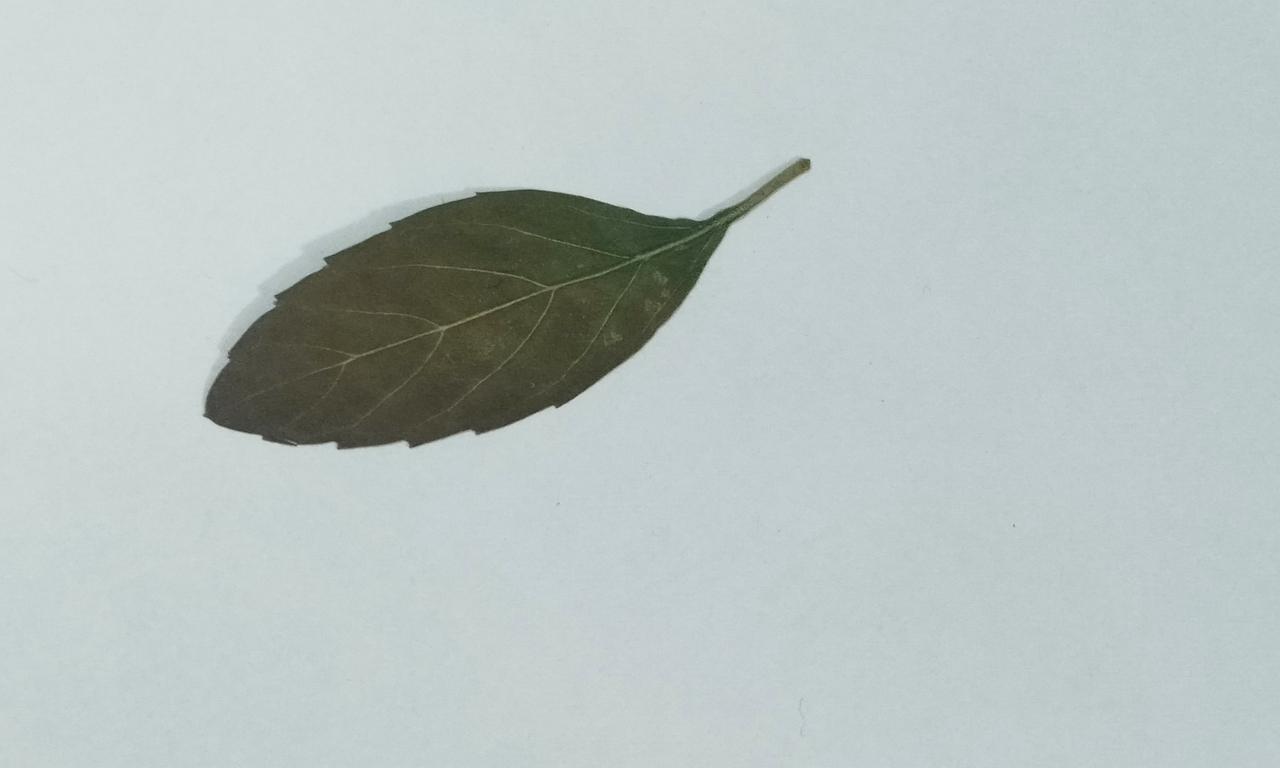
Label: Dried